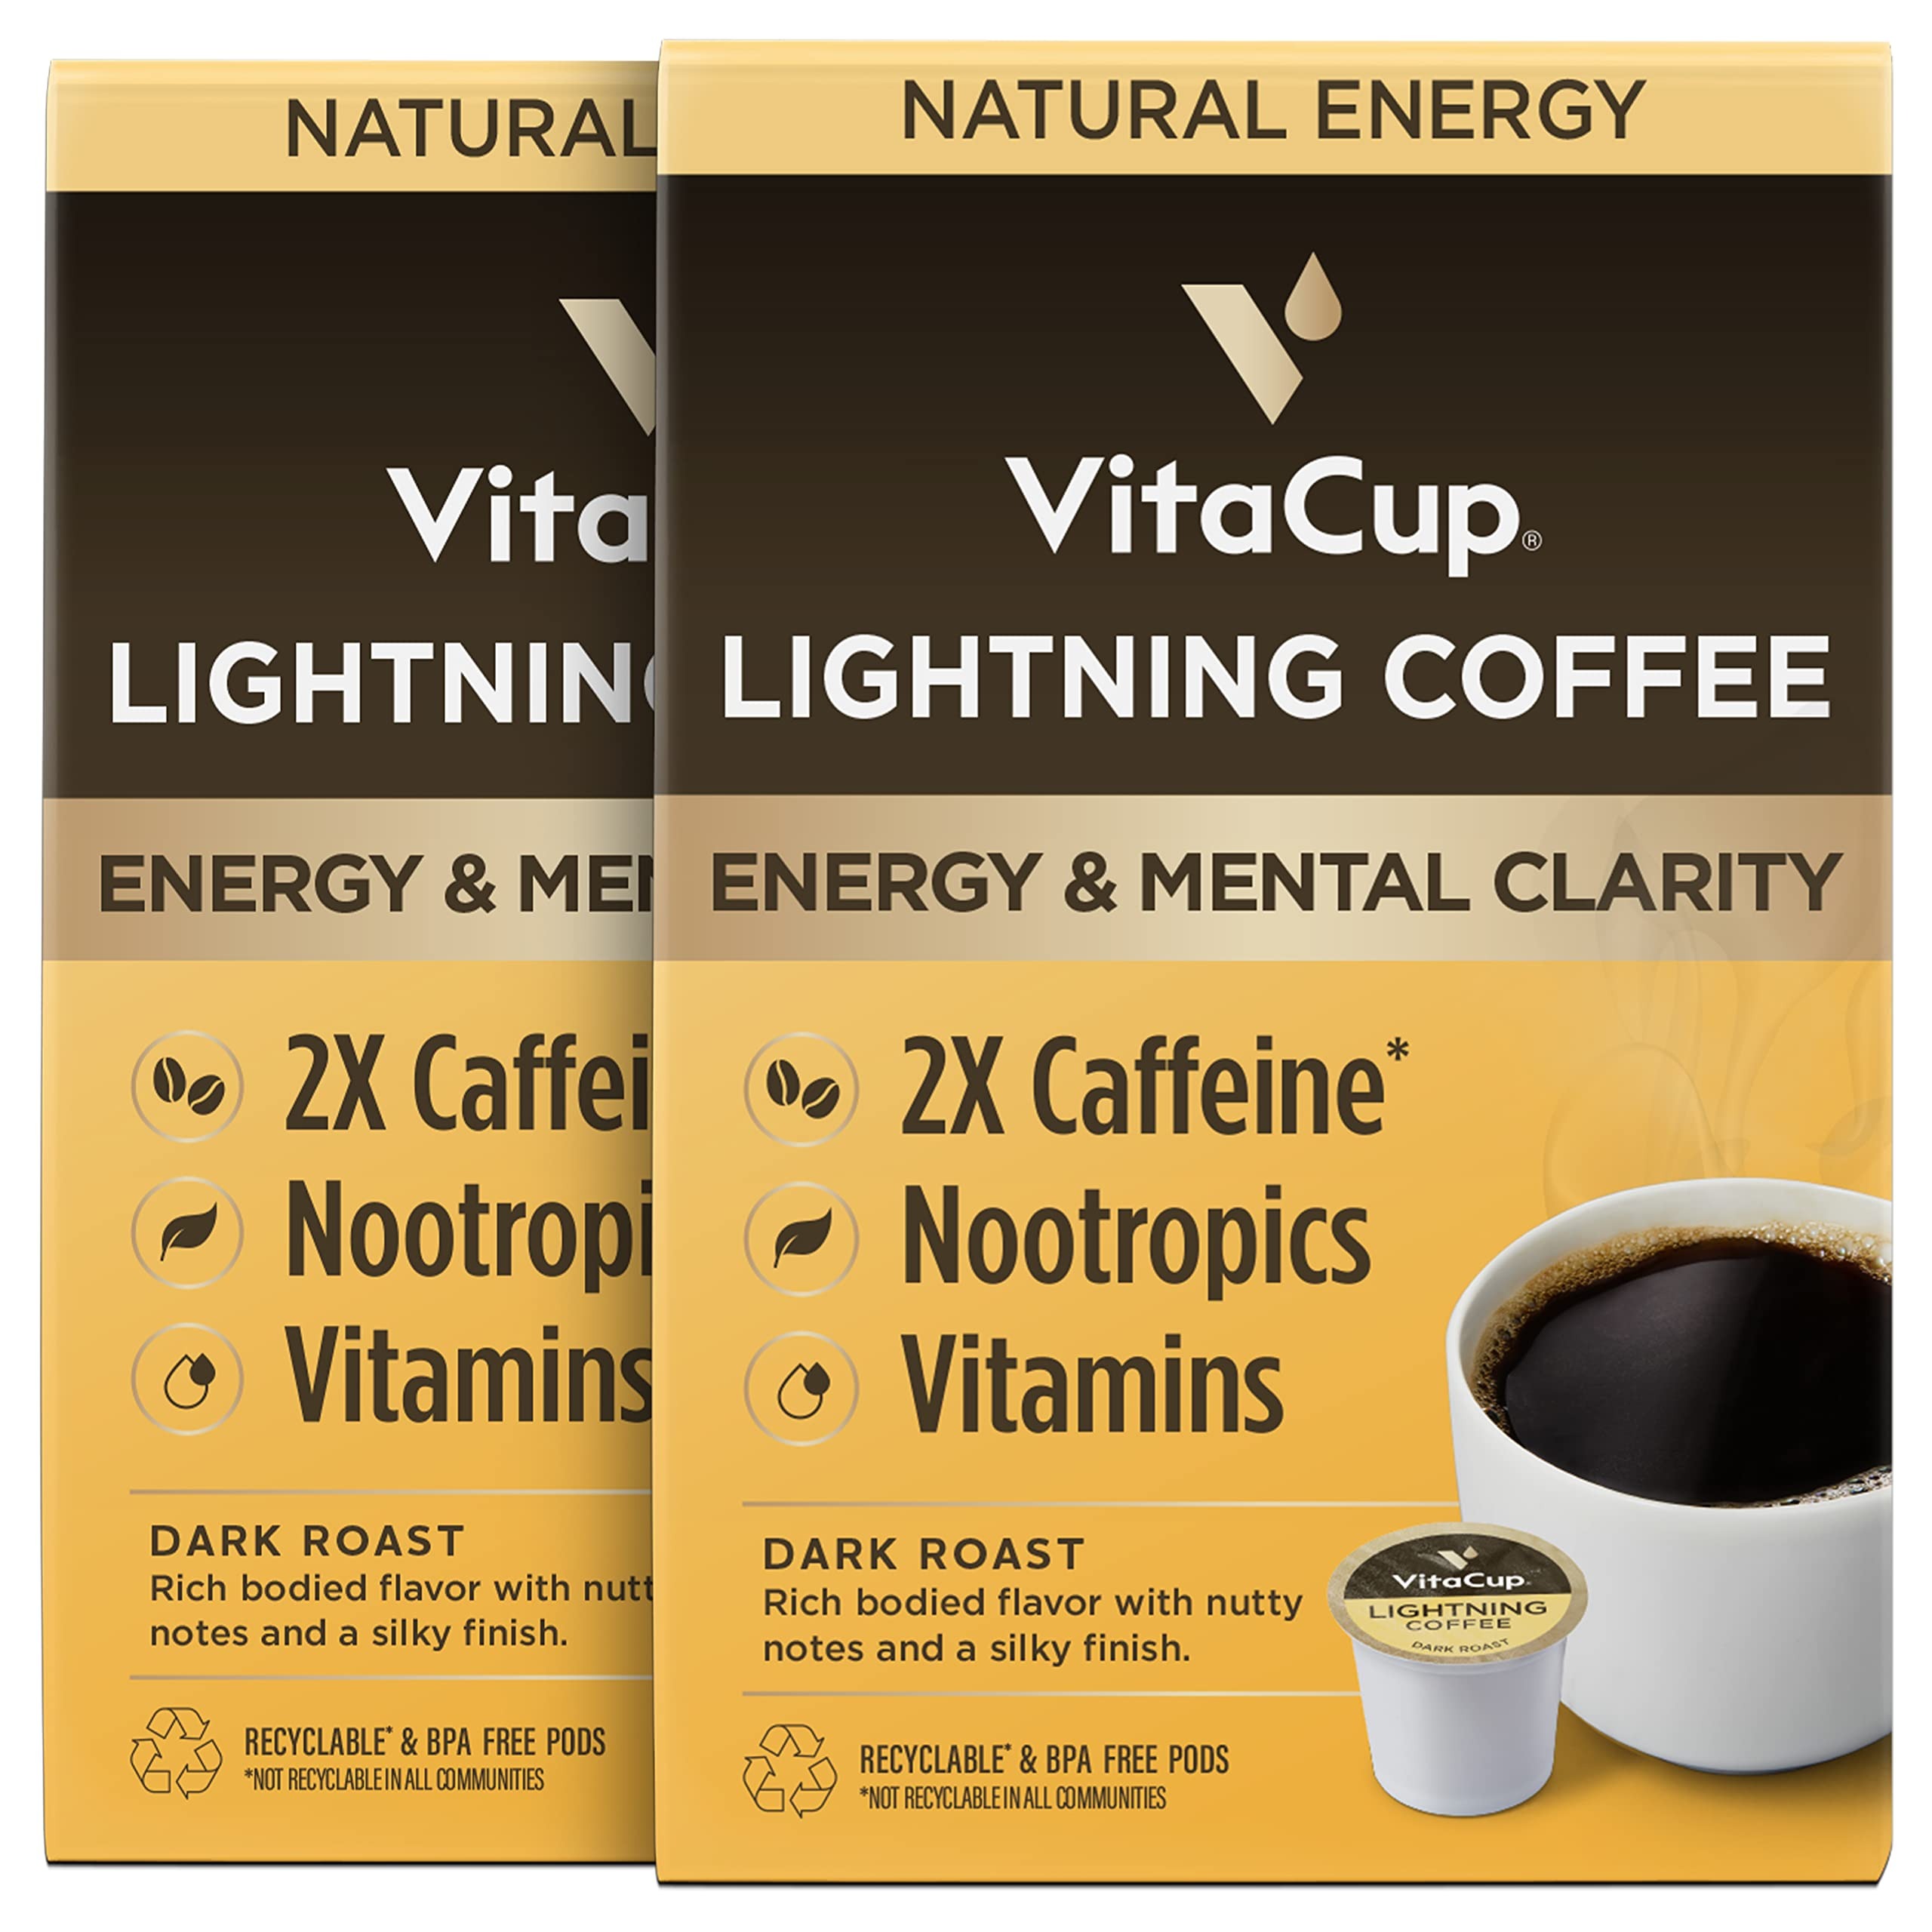
Item Name: VitaCup Lightning Coffee Pods, for Memory & Focus w/ 2X Caffeine, Green Coffee Bean, B Vitamins, D3, Strong Dark Roast, Recyclable Single Serve Pod Compatible with Keurig K-Cup Brewers,32 Ct
Bullet Point 1: BOOSTED ENERGY: The coffee is expertly infused with a powerful nootropic, double caffeine from green coffee beans, and essential vitamins to sharpen your body and mind.
Bullet Point 2: MENTAL CLARITY: Laser in with this Nootropic Infusion of Alpinia galanga, an ancient spice from the ginger family; which, in combination with caffeine, creates long-lasting, brain-hacking focus.
Bullet Point 3: DAILY VITAMINS: A powerhouse blend of vitamins B1, B5, B6, B9, B12, and vegan D3 are infused in to make it easy to get a brilliant combination of nutrients to power your body.
Bullet Point 4: QUALITY DARK ROAST COFFEE: Enjoy a supercharged dark roast blend infused with green coffee bean extract that is roasted and nitrogen sealed in the USA.
Bullet Point 5: 100% RECYCLABLE SINGLE SERVE COFFEE PODS: Vitacup believes that we all can be socially responsible. Our coffee pods are made from recyclable #5 plastic materials and feature easy peel tabs to ensure recyclability across the USA. They are designed for use with nearly all single serve compatible Keurig kcup coffee pods brewers, including 2.0 machines.
Product Description: VitaCup Lightning Coffee Pods Lightning Coffee Pods deliver bold, rich flavor with an extra boost of caffeine to help fuel your day. This dark roast blend is crafted from premium Arabica coffee beans, offering a full-bodied taste with notes of toasted nuts and a silky finish. Infused with nootropics, essential vitamins, and green coffee bean extract for enhanced caffeine levels, each cup is designed for those who need extra energy and mental clarity. Whether you’re tackling a busy morning or powering through your afternoon, this high-caffeine coffee is a convenient and flavorful way to stay focused. This expertly crafted blend includes Alpinia Galanga, a powerful herb from Asia known for its high antioxidant content and nootropic properties. A signature mix of B vitamins (B1, B5, B6, B9, B12) and plant-based D3 is added to support daily wellness, while green coffee bean extract naturally enhances the caffeine levels. Paired with premium Arabica coffee, this combination creates a smooth yet powerful brew that fits seamlessly into any routine. Why You’ll Love It: Bold dark roast with rich, nutty notes and a silky finish Infused with Alpinia Galanga, extra caffeine, and essential vitamins Made with 100% premium Arabica coffee beans for a smooth, energizing brew Brewing is effortless. VitaCup Lightning Coffee Pods are fully compatible with Keurig brewers, ensuring a fresh, high-caffeine cup in just minutes. Simply pop in a pod, brew, and enjoy a bold, flavorful coffee made for energy and mental clarity.
Value: 32.0
Unit: Count

Price: 29.95